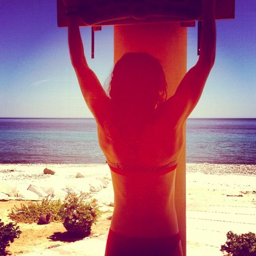
on vacation ? no reason not to train .